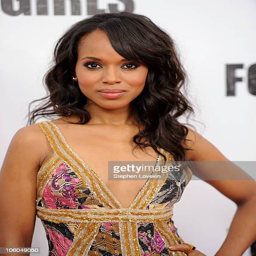
actor attends the premiere of